20th century

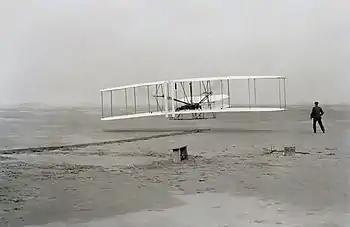
First flight of the Wright brothers' "Wright Flyer" on December 17, 1903, in Kitty Hawk, North Carolina; Orville piloting with Wilbur running at wingtip.

The first modern oil well is drilled in 1848 by Russian engineer F.N. Semyonov, on the Apsheron Peninsula north-east of Baku.